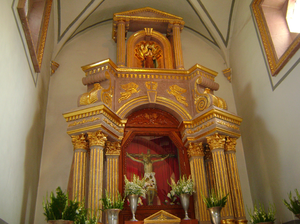
Le paroisse de Saint-Jacques est l'église catholique et la maison de paroisse de la population de Santiago Tequixquiac, dans la municipalité de Tequixquiac. A toujours appartenu au diocèse de Cuautitlán, État de Mexico et est un sanctuaire où ils adorent l'image du Seigneur de la Chapelle. Cette église est située dans le centre de la ville, près de la Plaza Cuauhtemoc et la bibliothèque municipale à côté de l'Avenida Juárez. Ce bâtiment de style colonial barroque est un monument d'importance architecturale a duré jusqu'à aujourd'hui dans la municipalité de Tequixquiac.